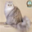
Label: cat